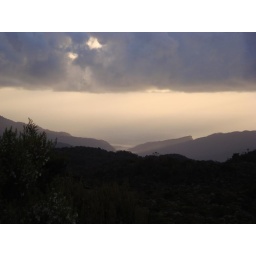
coast under lowering sky